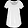
Label: T - shirt / top